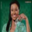
Label: woman